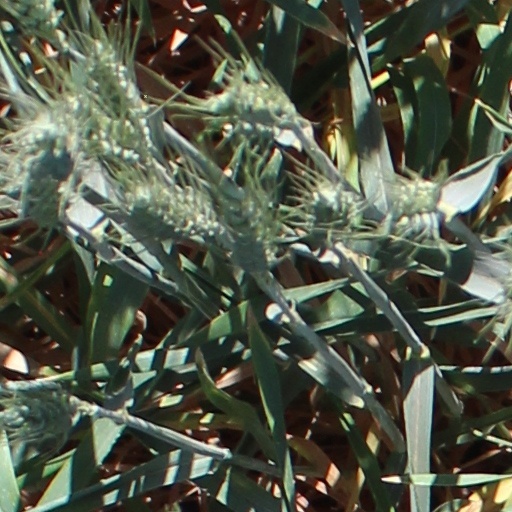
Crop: wheat